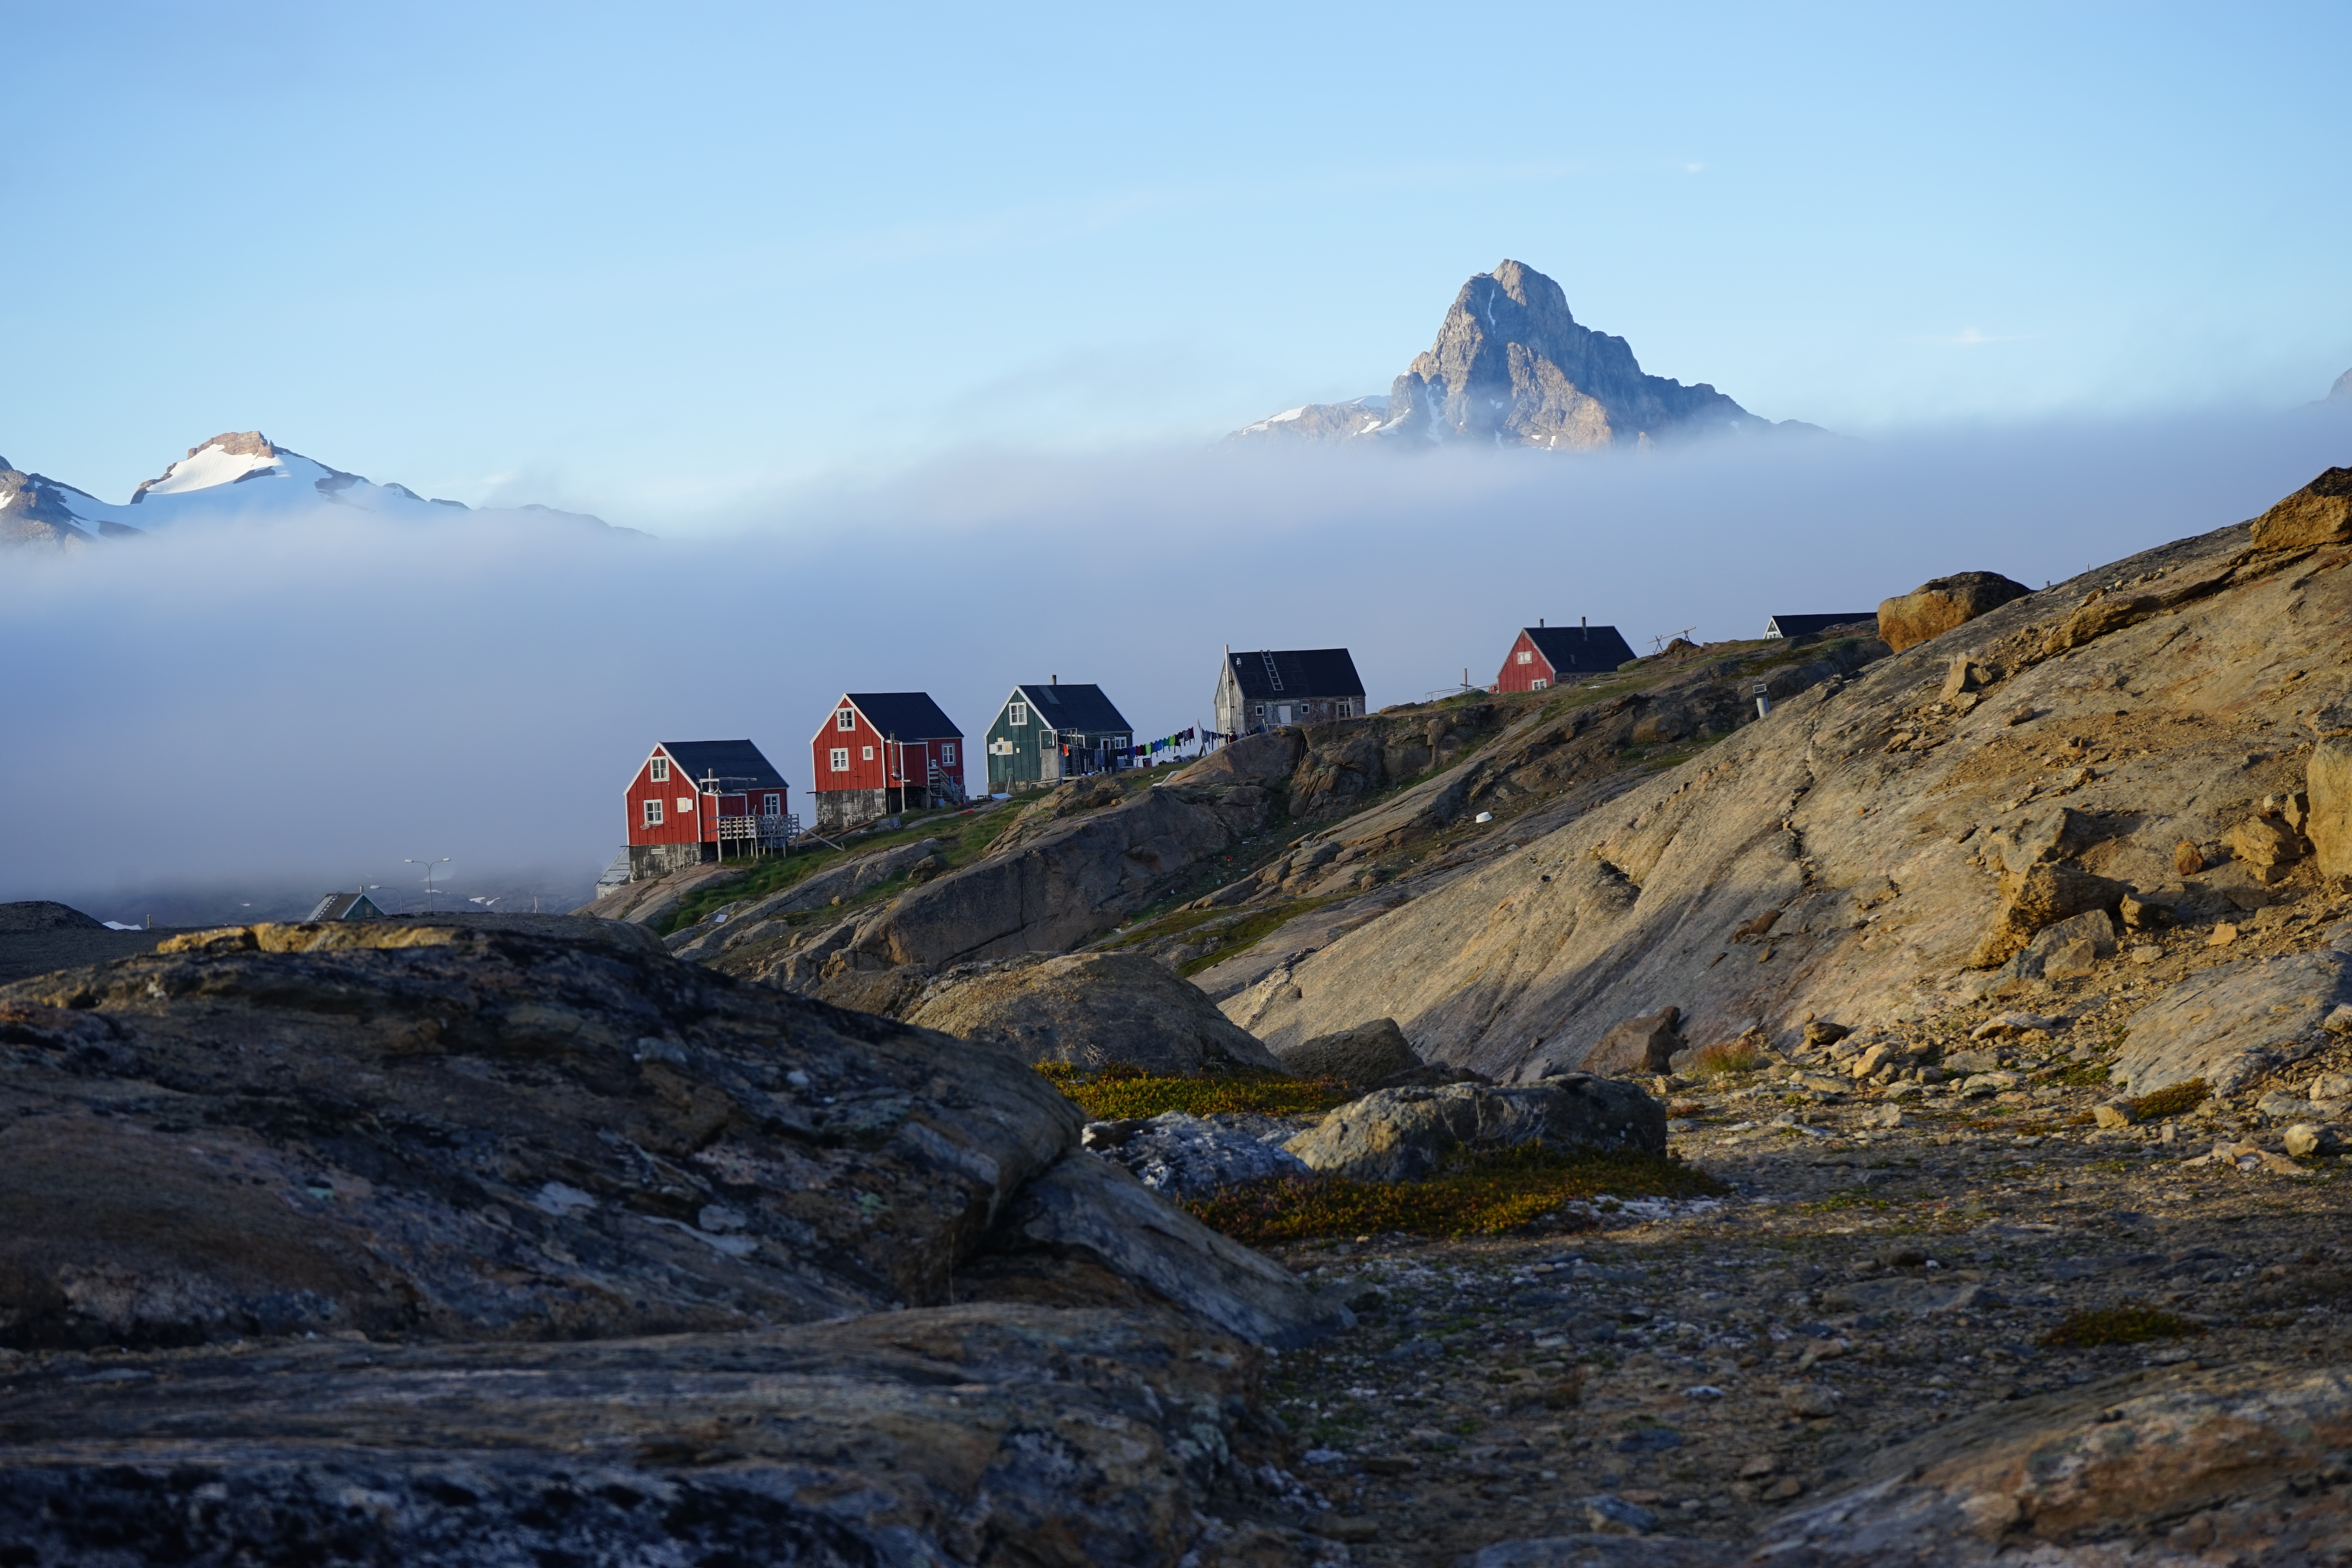
landscape, sea, coast, rock, ocean, wilderness, walking, mountain, fog, hill, adventure, mountain range, cliff, terrain, ridge, summit, geology, mountains, alps, homes, plateau, greenland, fell, cape, landform, cottages, geographical feature, mountainous landforms, tasiilaq, east greenland